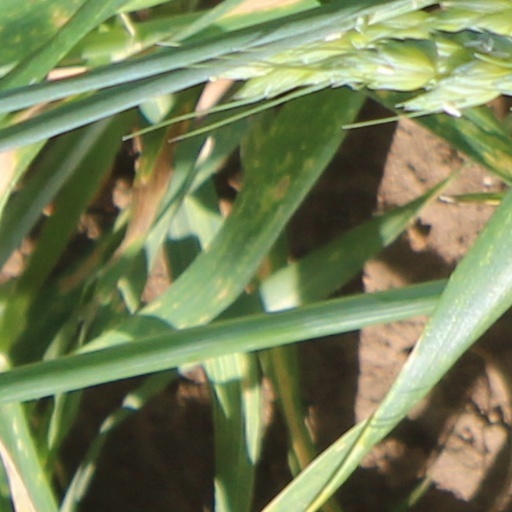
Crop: wheat